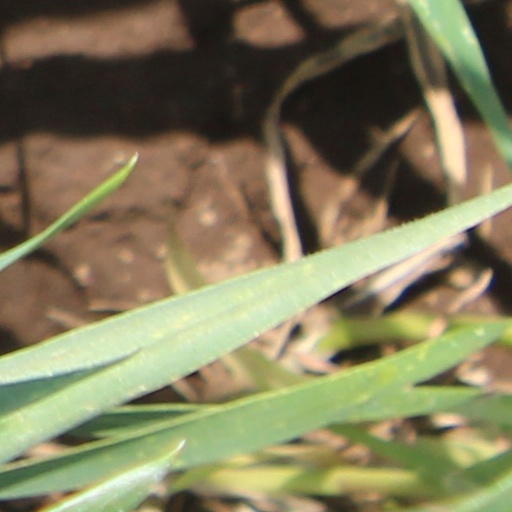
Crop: wheat